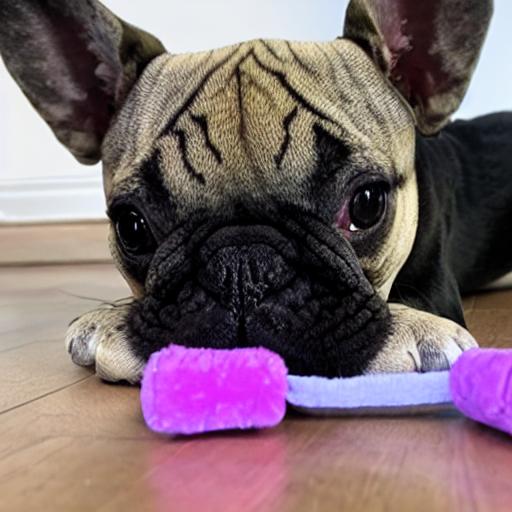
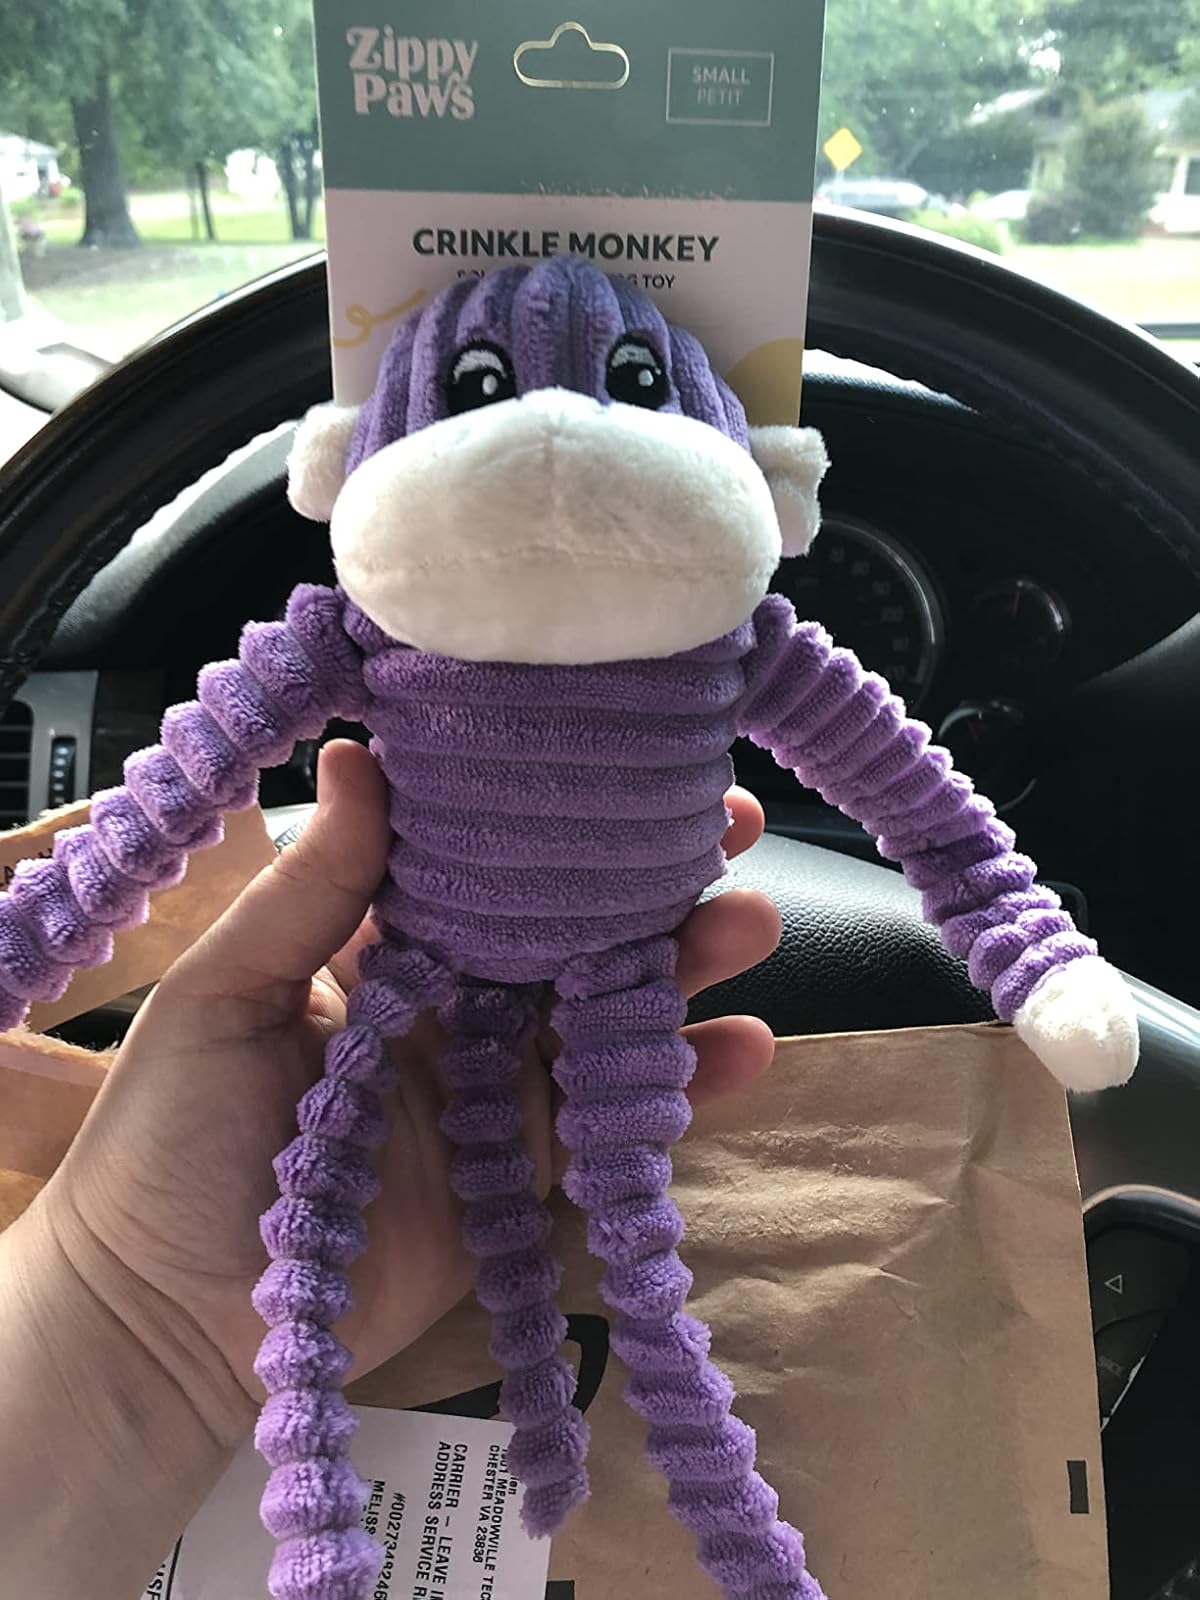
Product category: items_toy
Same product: no